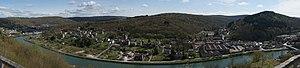
à Bogny-sur-Meuse.